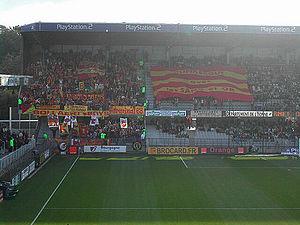
Parcage lensois au stade l'Abbé Deschamps (Auxerre), le 16 octobre 2004.
Cet article décrit les principaux groupes de supporters du Racing Club de Lens. Le public lensois, un des plus fervents de France, a été nommé à plusieurs reprises « meilleur public ».
Le Racing Club de Lens, couramment abrégé en RCL ou RC Lens, est un club de football français basé à Lens, dans le Pas-de-Calais, en France.